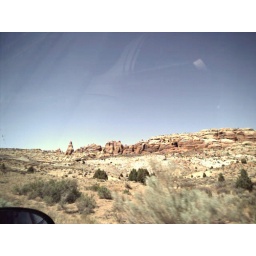
arch in wall from car